Tomb of Sampsigeramus

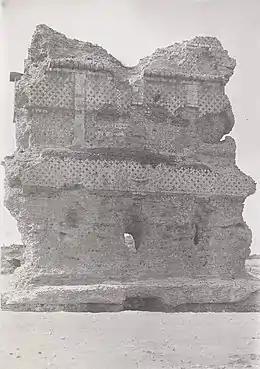
The Tomb of Sampsigeramus, photographed 1907, before its remains were blown up 1911

The Tomb of Sampsigeramus was a mausoleum that formerly stood in the necropolis of Emesa (modern-day Homs, Syria). It is thought to have been built in 78 or 79 CE by a relative of the Emesene dynasty. The remains of the mausoleum were blown up with dynamite by the Ottoman authorities 1911, in order to make room for an oil depot.